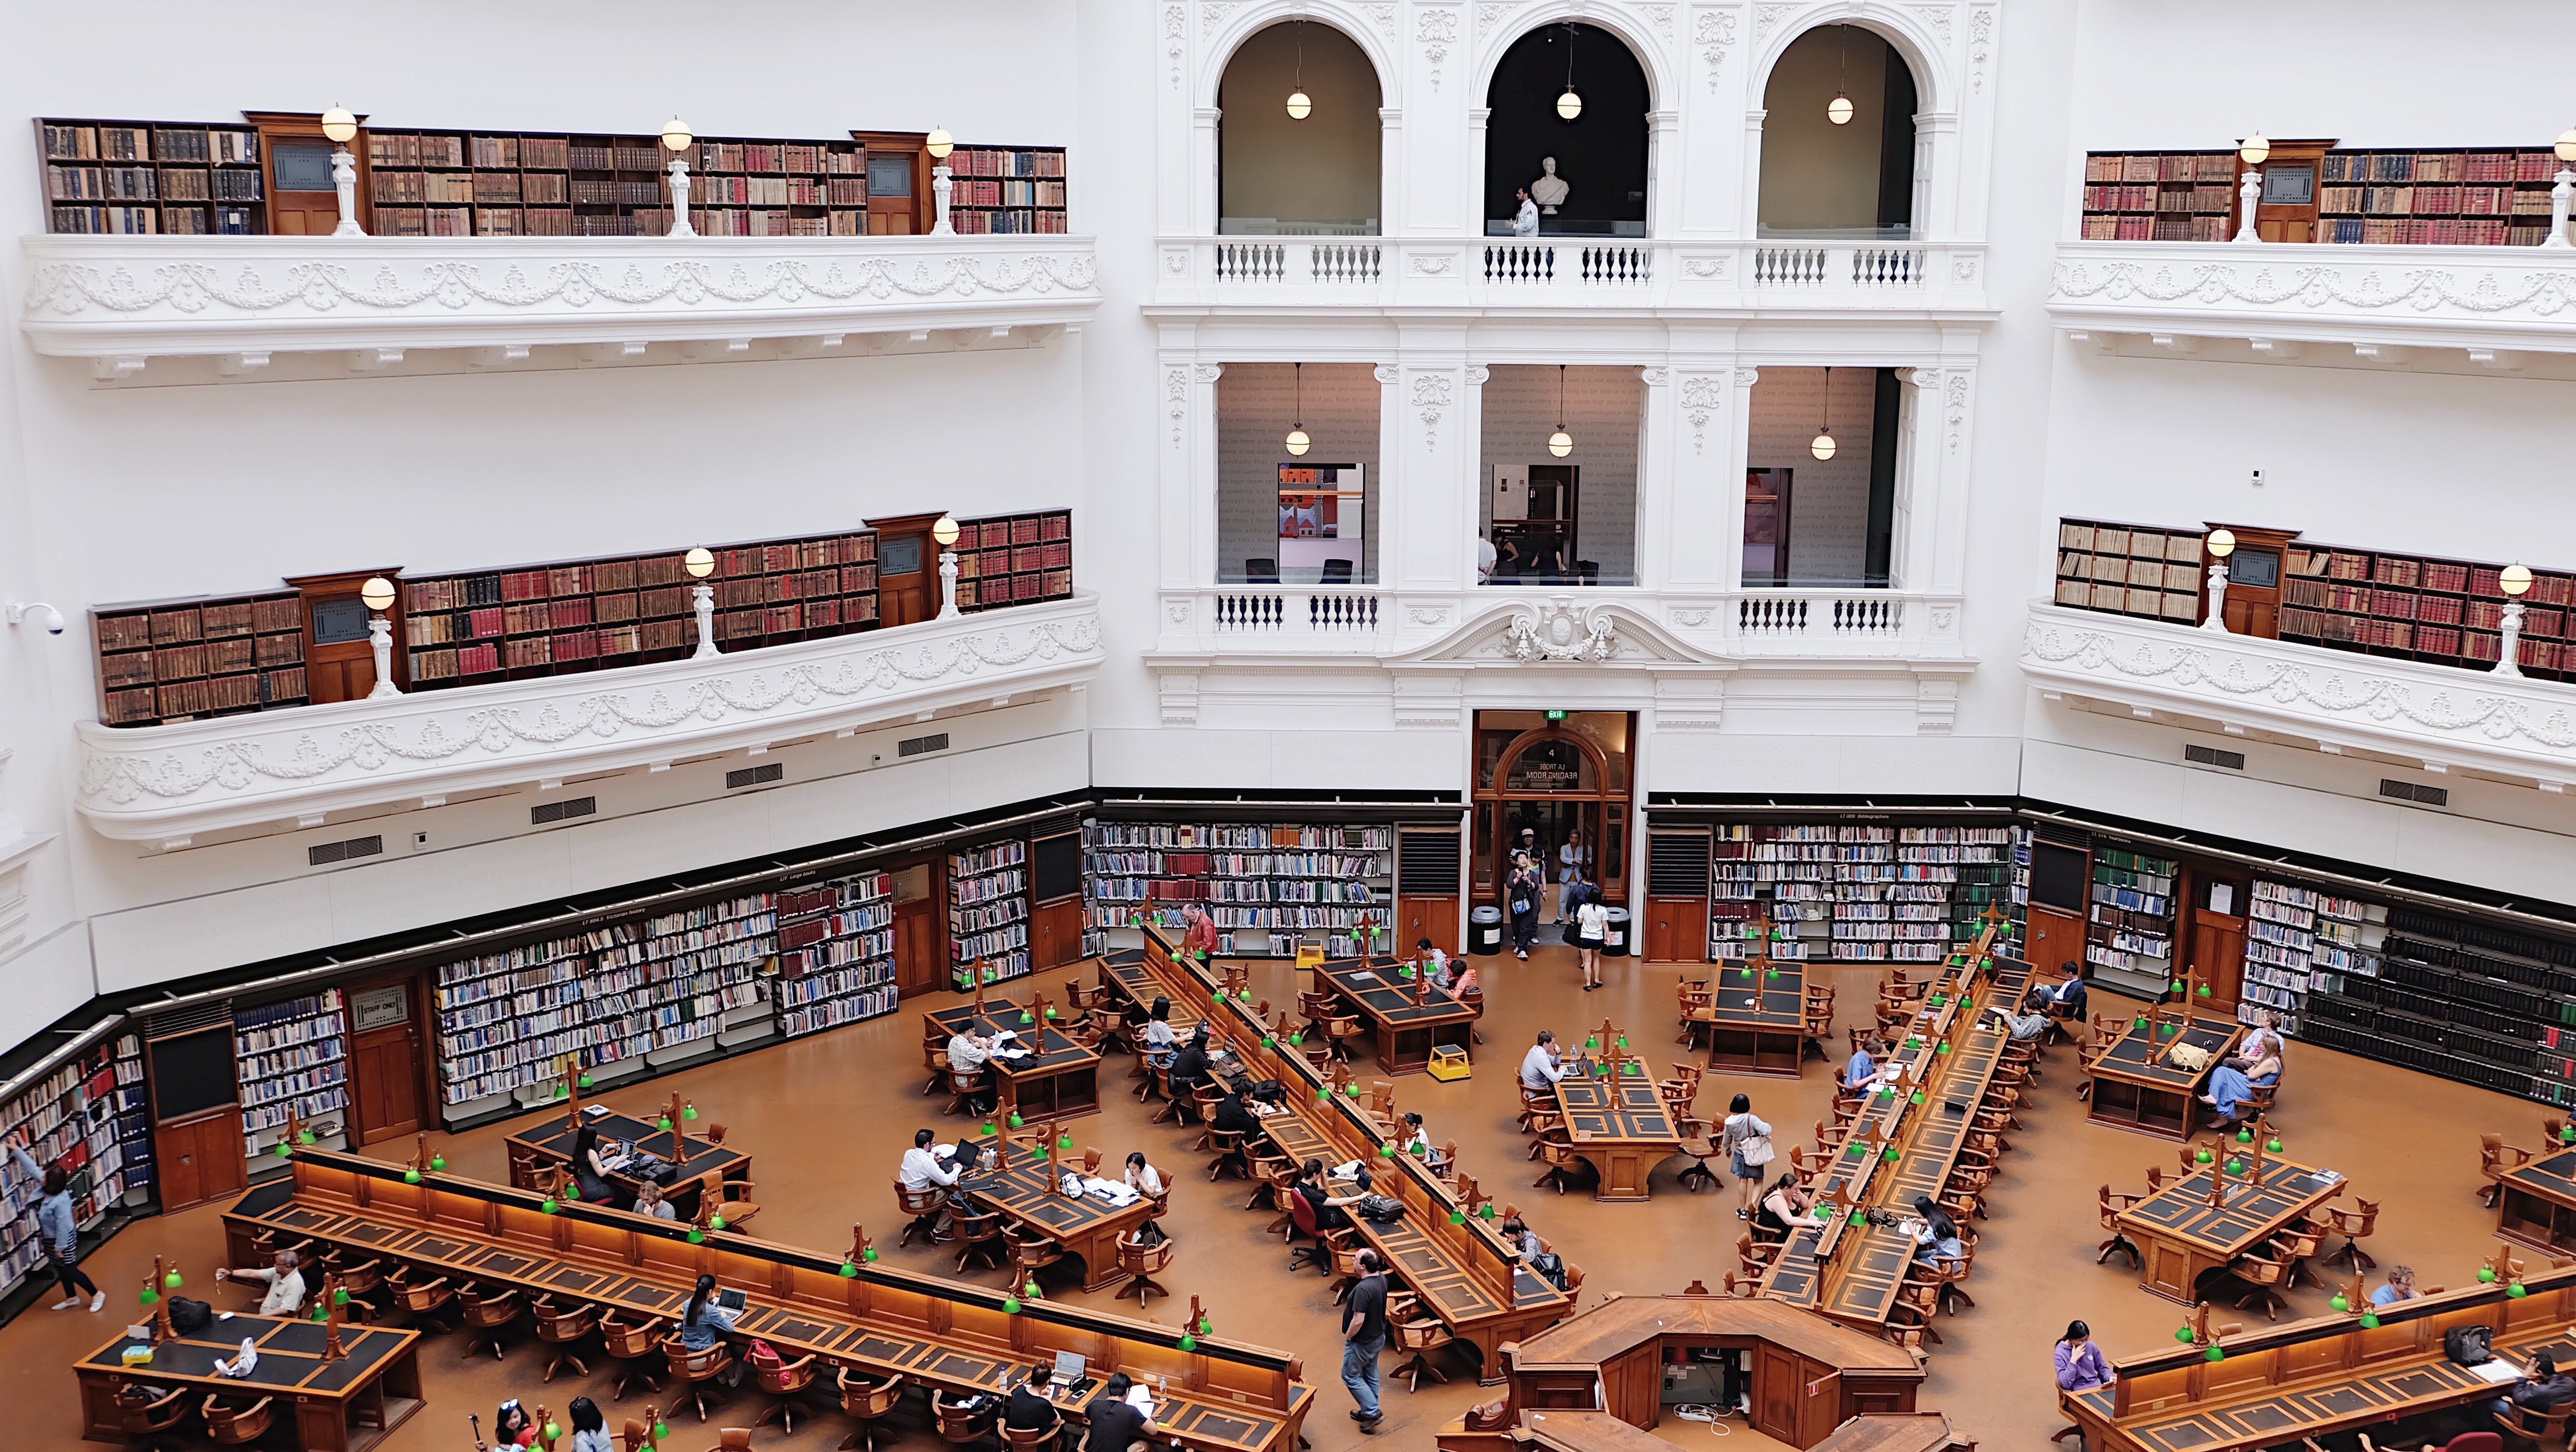
desk, table, book, interior, building, library